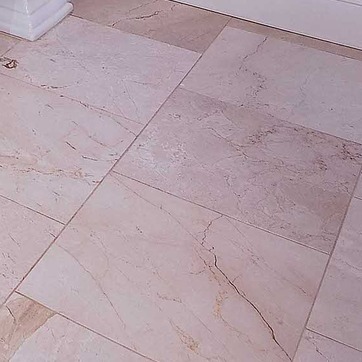
Material: tile